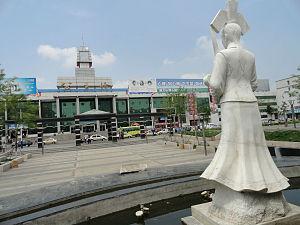
Gongzhuling est une ville de la province du Jilin en Chine. C'est une ville-district placée sous la juridiction de la ville-préfecture de Siping.